An Ideal Husband

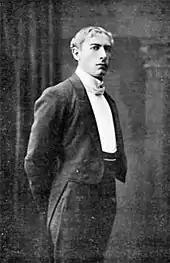
white man, clean shaven, with light hair, in Victorian evening costume

In June 1893, with his second drawing room play, "A Woman of No Importance", running successfully at the Haymarket Theatre, Oscar Wilde began writing "An Ideal Husband" for the actor-manager John Hare. He completed the first act while staying at a house he had taken in Goring-by-Sea, after which he named a leading character in the play. Between September 1893 and January 1894 he wrote the remaining three acts. Hare rejected the play, finding the last act unsatisfactory; Wilde then successfully offered the play to Lewis Waller, who was about to take temporary charge of the Haymarket in the absence in America of its usual manager, Herbert Beerbohm Tree.